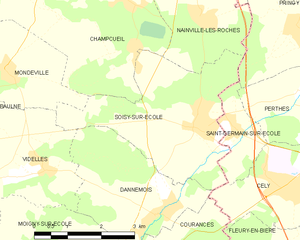
Carte des communes françaises Soisy-sur-École